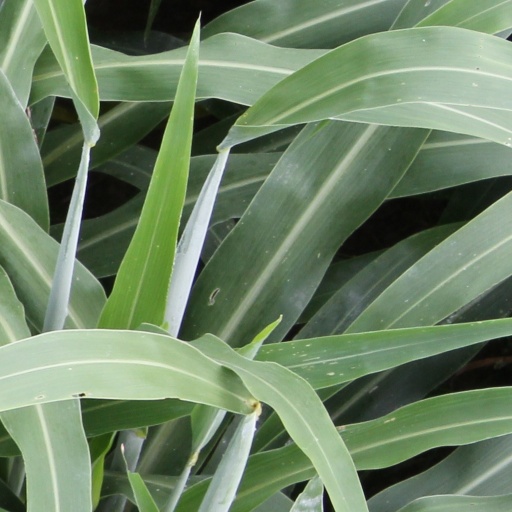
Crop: sorghum